Bill Slater (broadcaster)

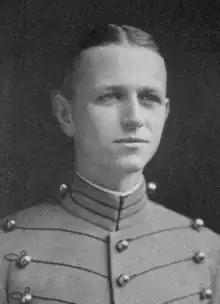
At West Point in 1924

William Ernest Slater (December 3, 1902 – January 25, 1965) was an American military officer, educator, sports announcer, and radio/television personality from the 1920s through the 1950s, hosting the radio shows "Twenty Questions" and "Luncheon at Sardi's". He was the great-uncle of actor Christian Slater.